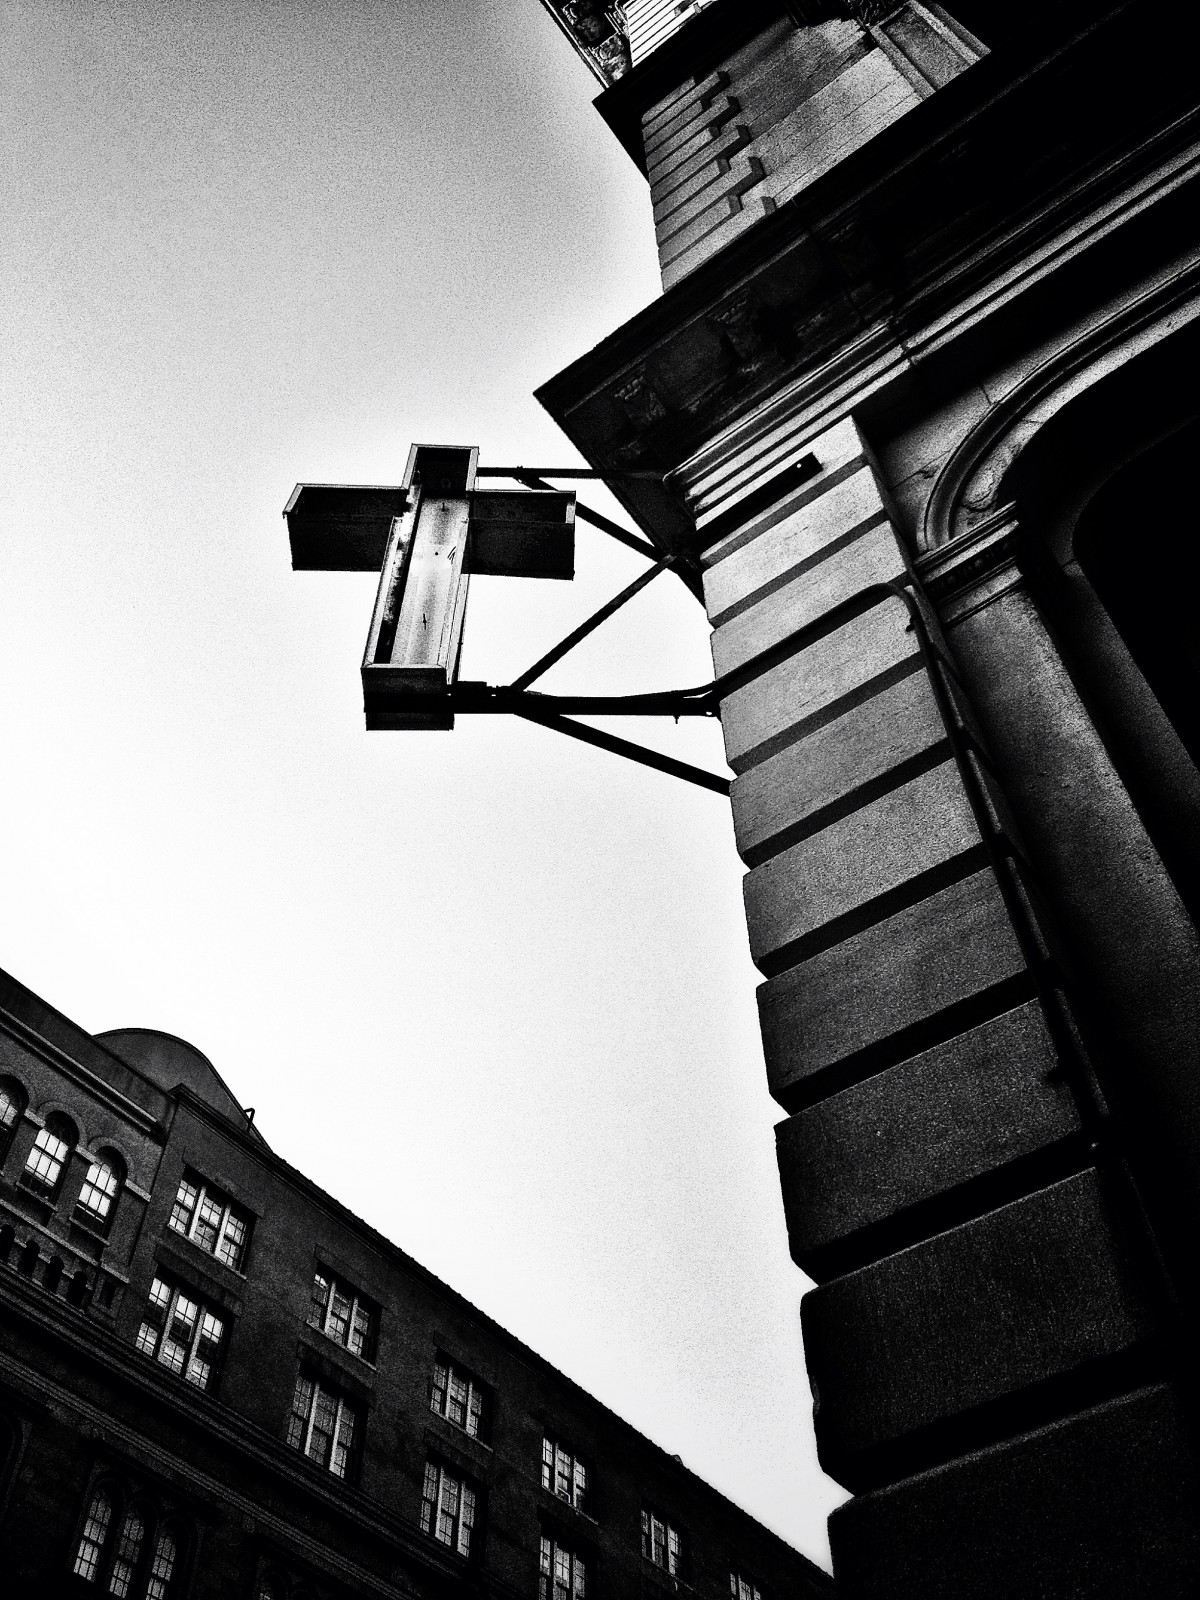
Tags: black and white, darkness, lighting, reflex camera, photograph, shape, monochrome photography, film noir